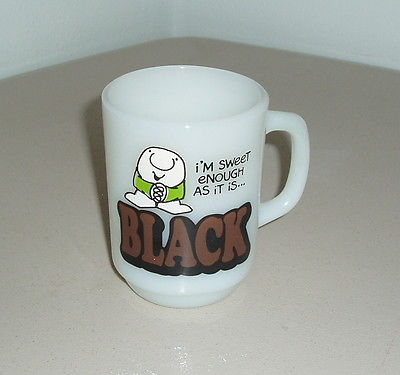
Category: mug